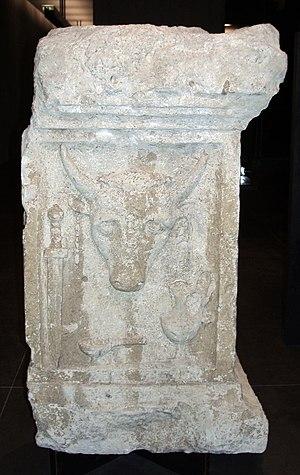
L’autel taurobolique de Périgueux est un monument de pierre commémorant un taurobole en faveur des numina impériaux, offert par Lucius Pomponius Paternus entre la fin du IIᵉ et le début du IIIᵉ siècles, découvert à Périgueux, l’antique Vesunna, et conservé au musée Vesunna de cette ville.